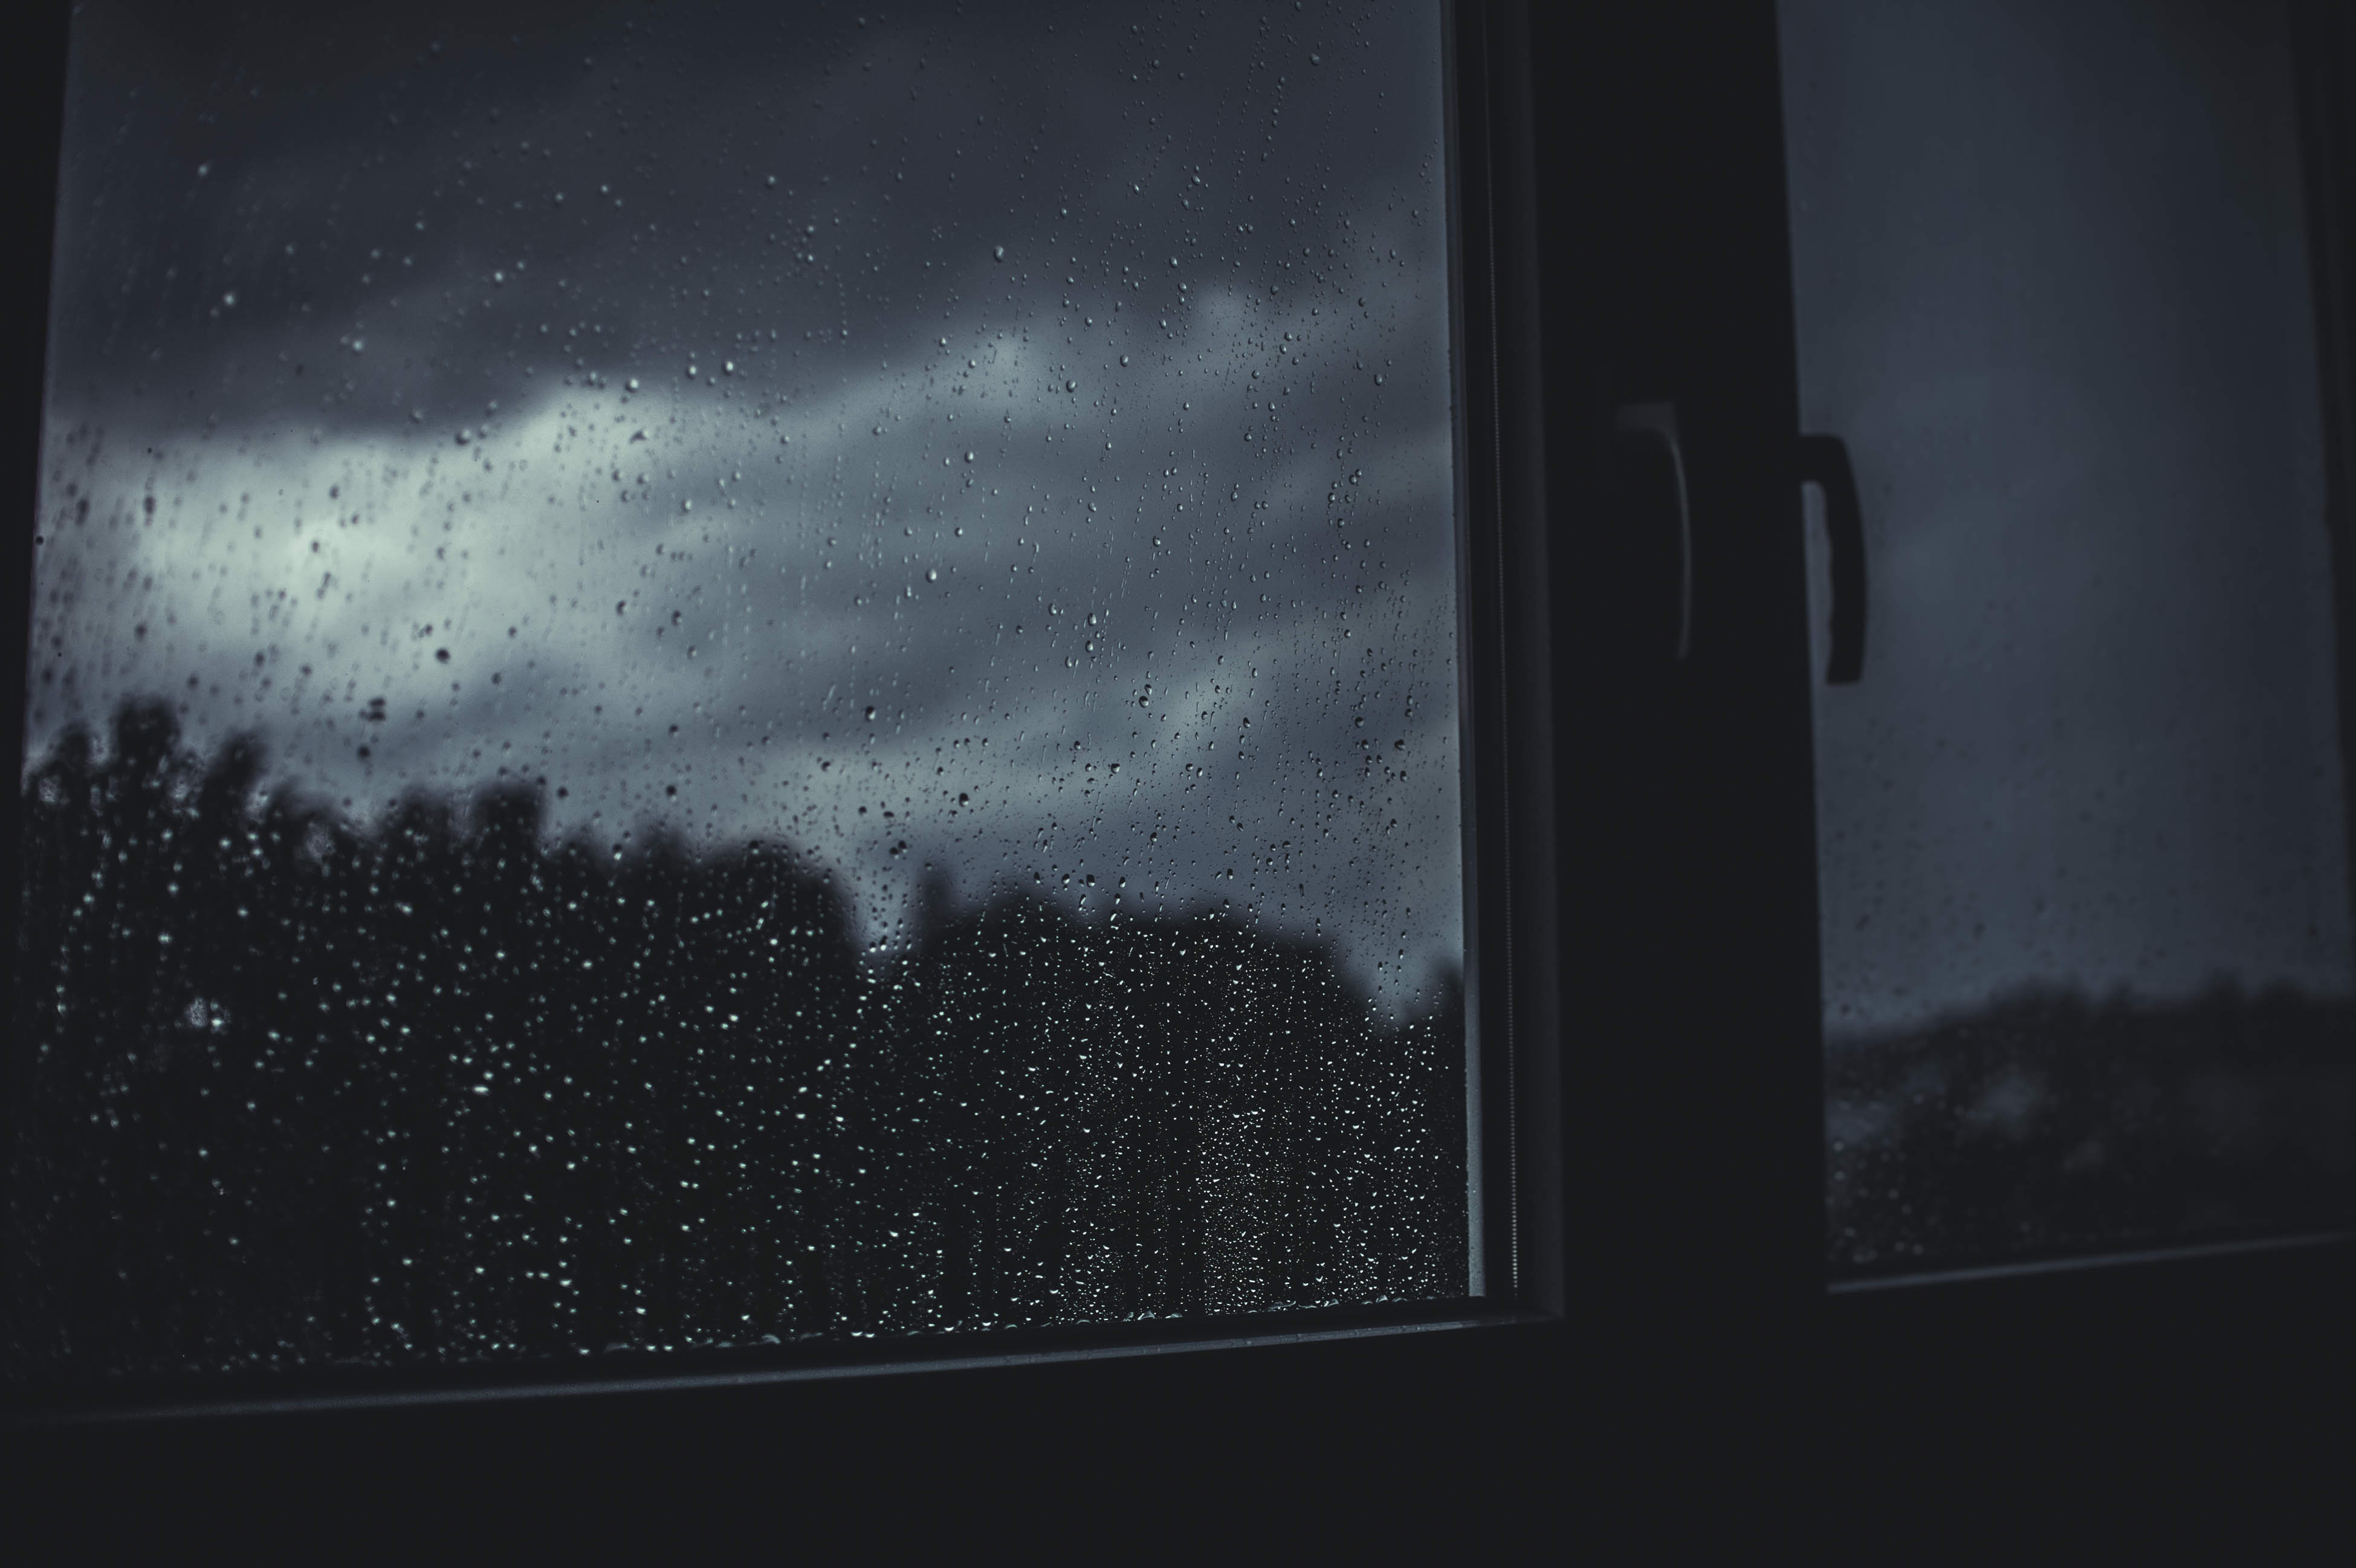
light, star, rain, window, wet, atmosphere, dark, space, darkness, black, outer space, astronomy, raindrops, screenshot, astronomical object